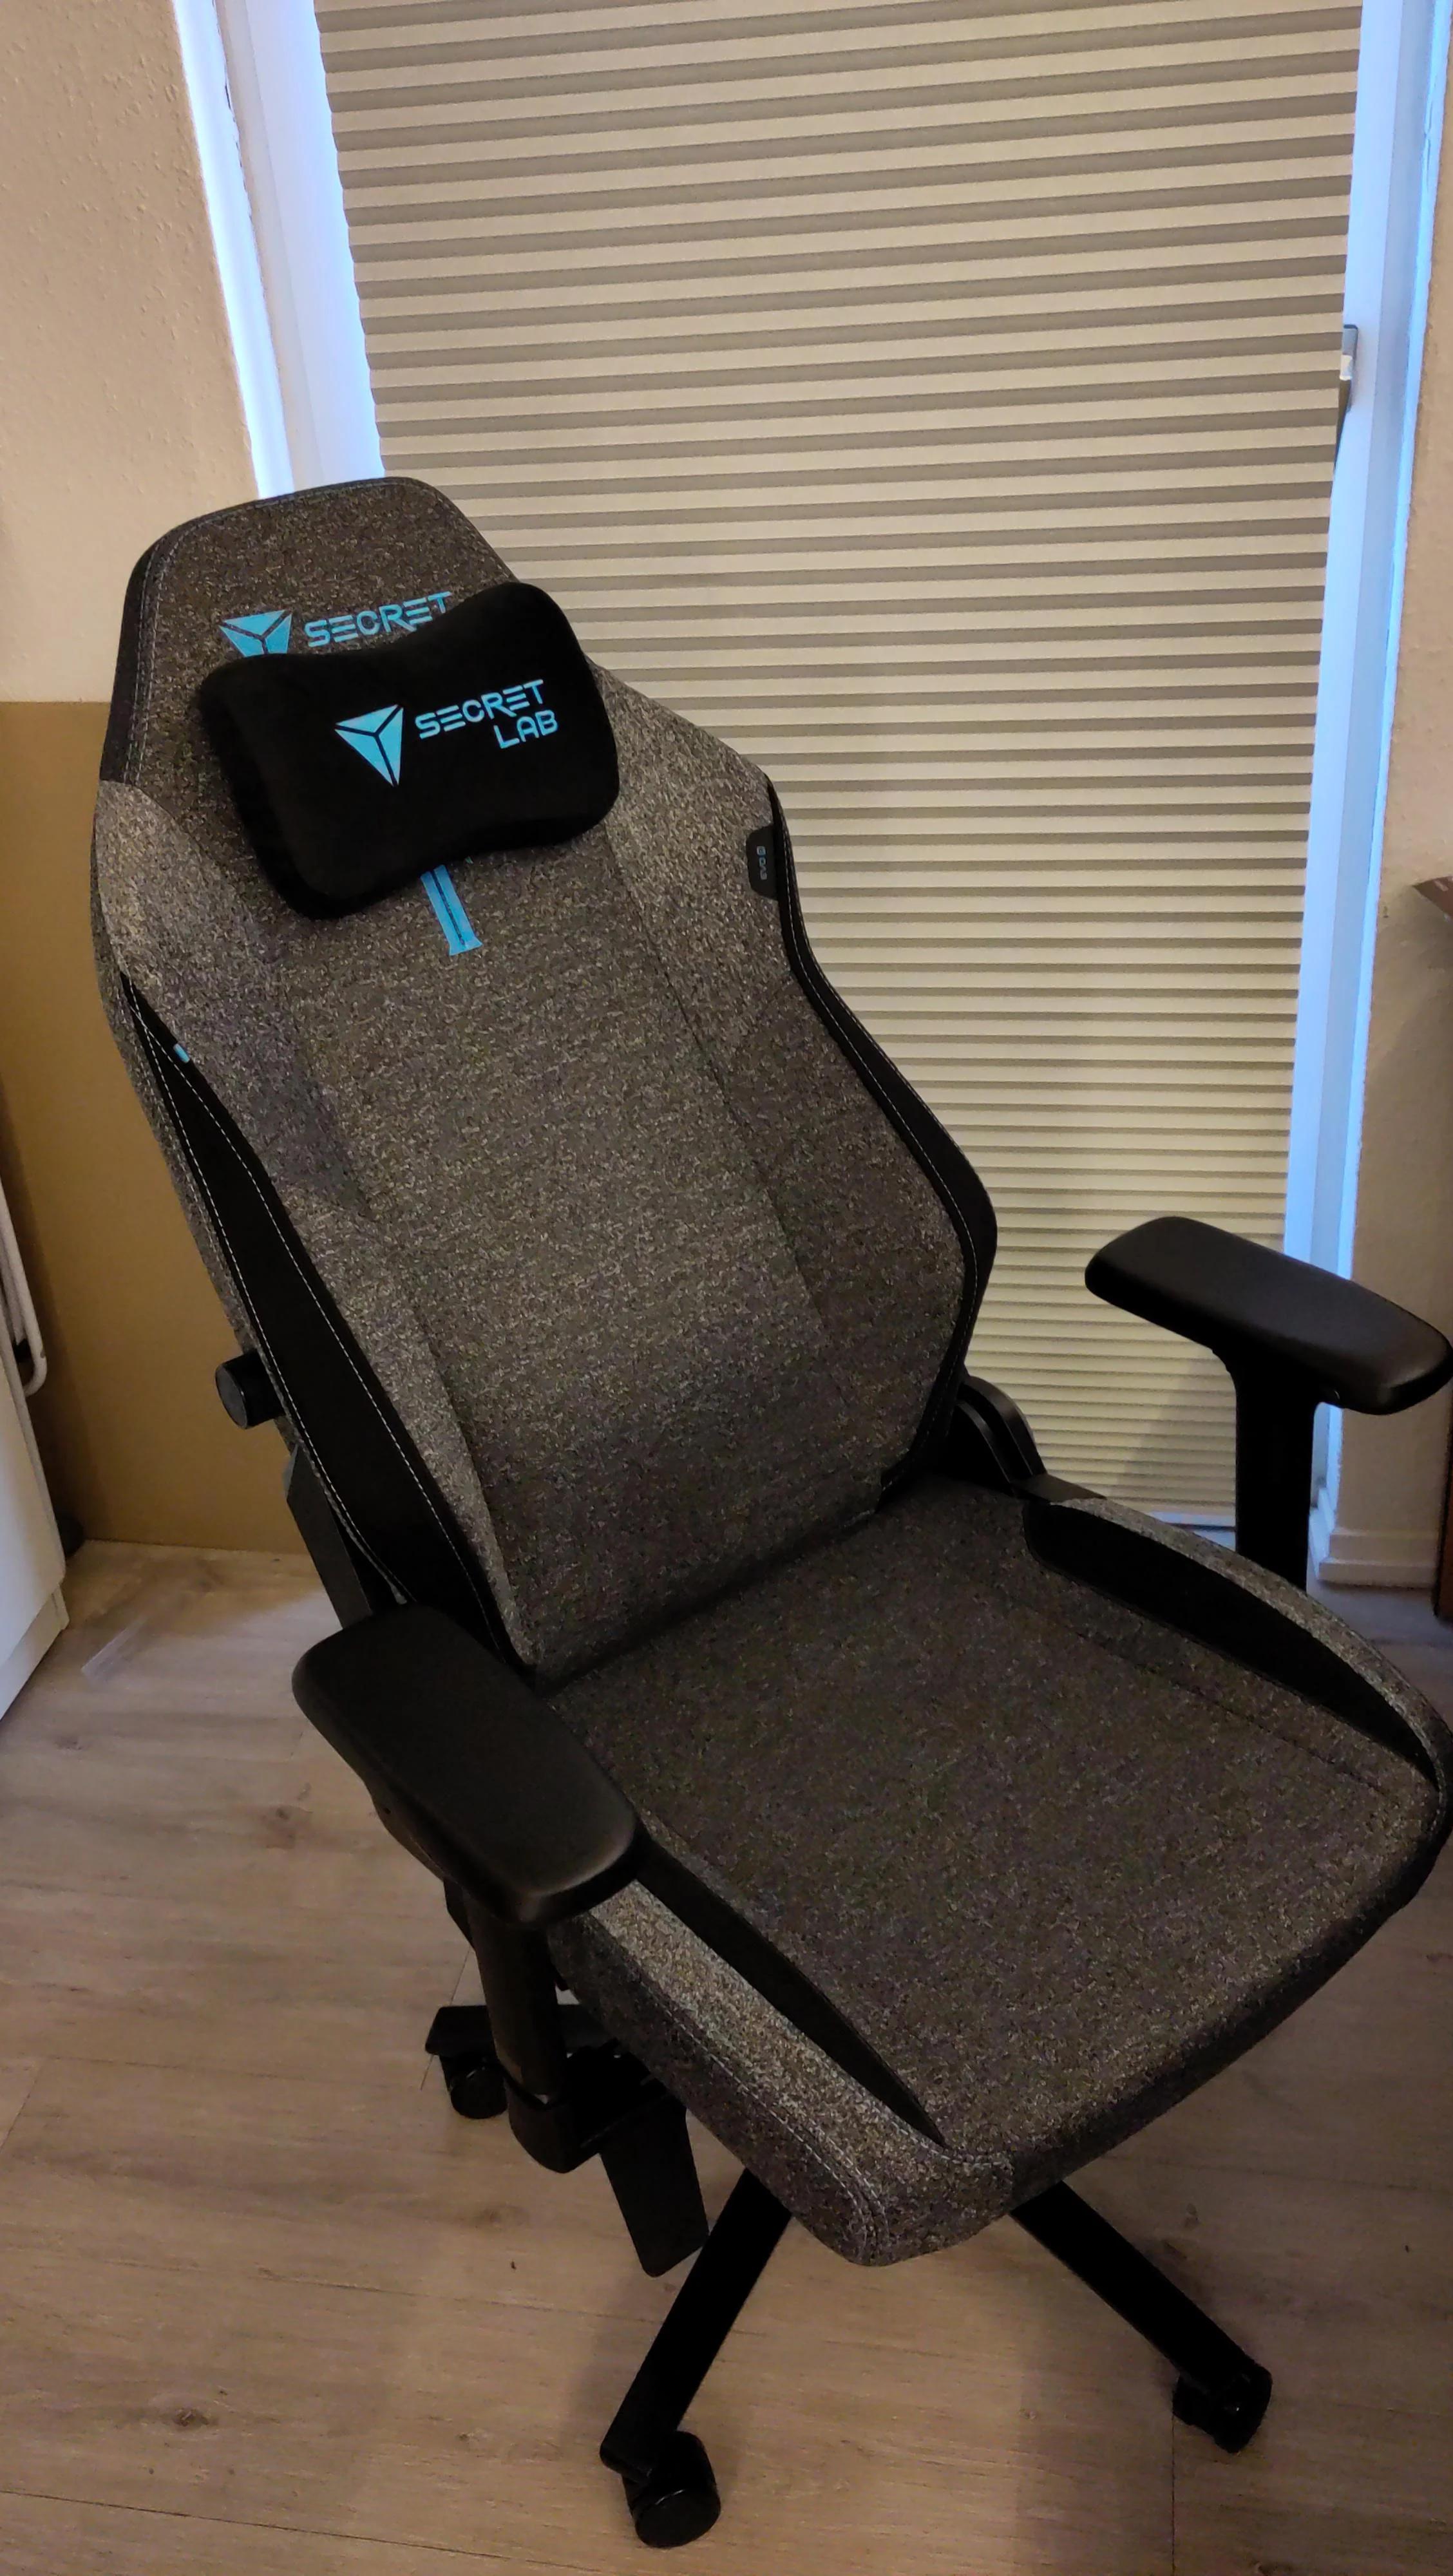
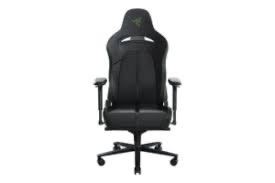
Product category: items_chair
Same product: no